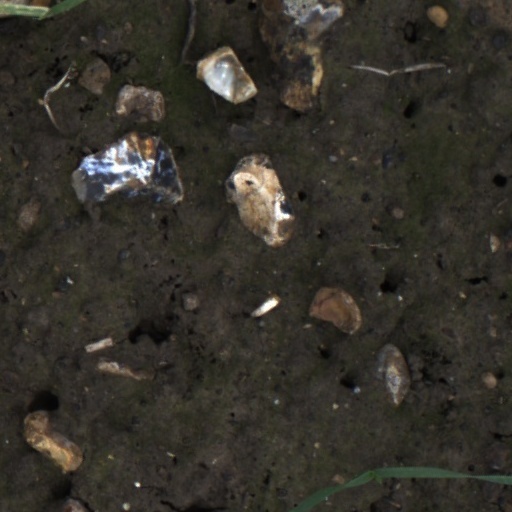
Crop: wheat